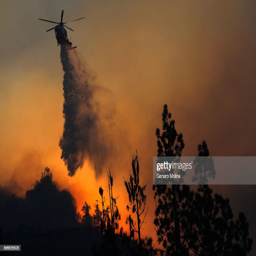
a helicopter drops water where homes were threatened by the fire .